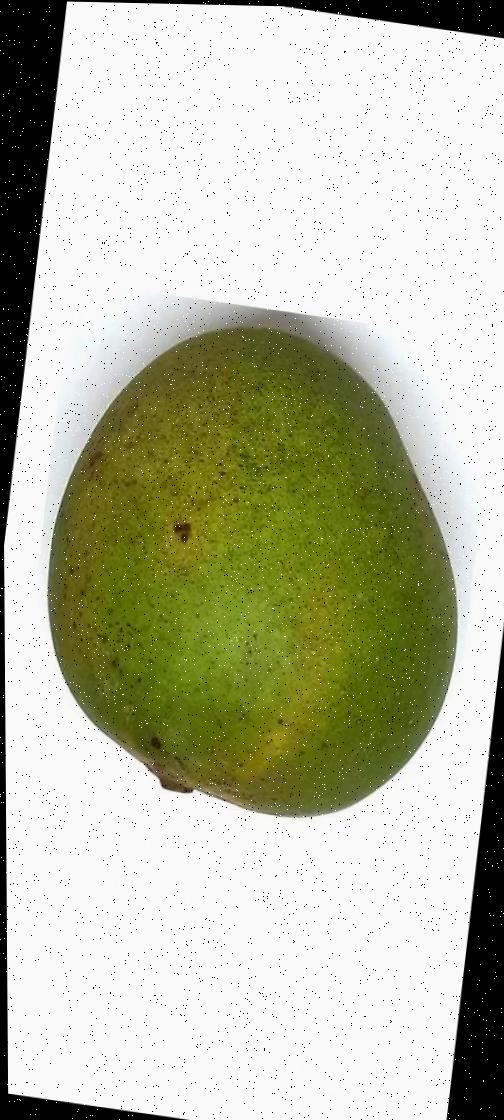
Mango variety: Himsagor